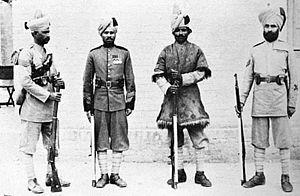
La première offensive de Suez, en Égypte, débuta le 28 janvier 1915 et mit en présence les forces de l'Empire ottoman, appuyées par celles de l'Allemagne, à l'assaut de celles de l'Empire britannique pendant la Première Guerre mondiale en Orient. Les Ottomans tentaient de s'emparer du canal de Suez et comptaient sur un soulèvement des musulmans égyptiens en leur faveur, le sultan Mehmed V ayant fait proclamer le djihad contre les Occidentaux le 14 novembre 1914. L'offensive se solda par le repli des forces ottomanes le 3 février suivant.